Tape bias

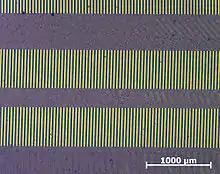
Visualization of the magnetic field on a stereo cassette containing a 1 kHz audio tone. Individual high-frequency magnetic domains are visible.

Tape bias is the term for two techniques, AC bias and DC bias, that improve the fidelity of analogue tape recorders. DC bias is the addition of direct current to the audio signal that is being recorded. AC bias is the addition of an inaudible high-frequency signal (generally from 40 to 150 kHz) to the audio signal. Most contemporary tape recorders use AC bias.